Labis

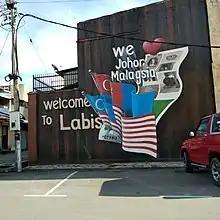
Labis also has its own street art same like in Penang

Labis is an agricultural town whose main export is rubber and is one of the main rubber producer in Johor.